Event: Typhoon Ruby
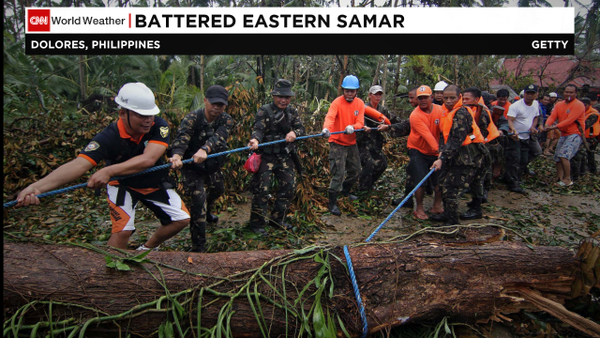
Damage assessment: damage